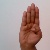
The image shows a hand gesture representing the letter 'B' in Indian Sign Language.